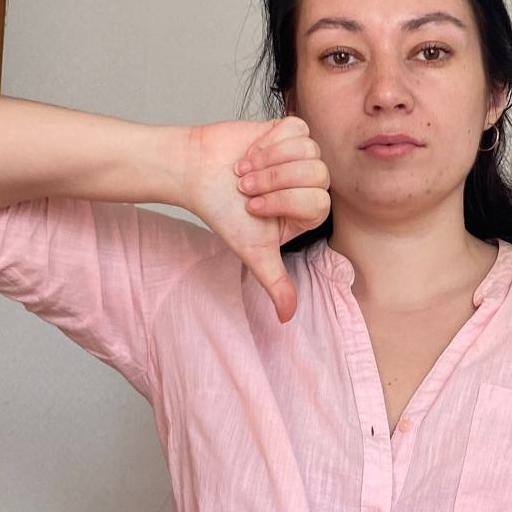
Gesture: dislike